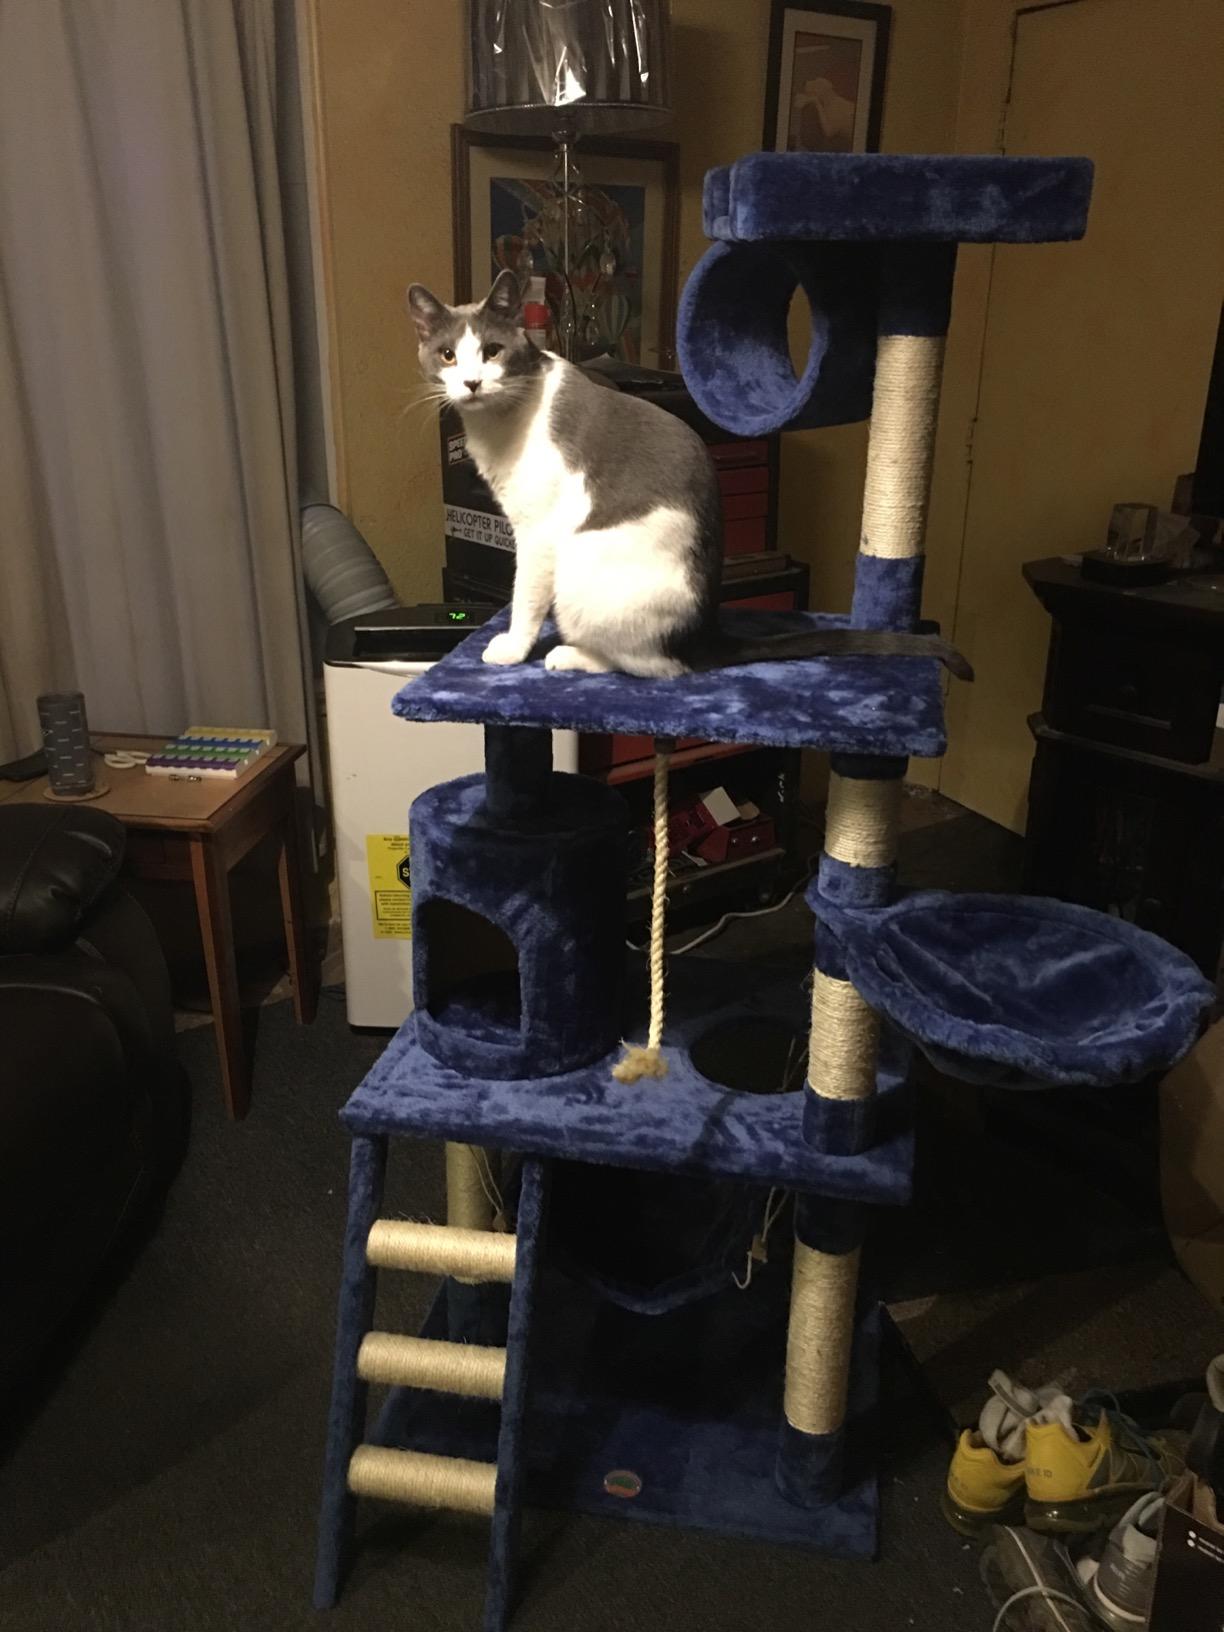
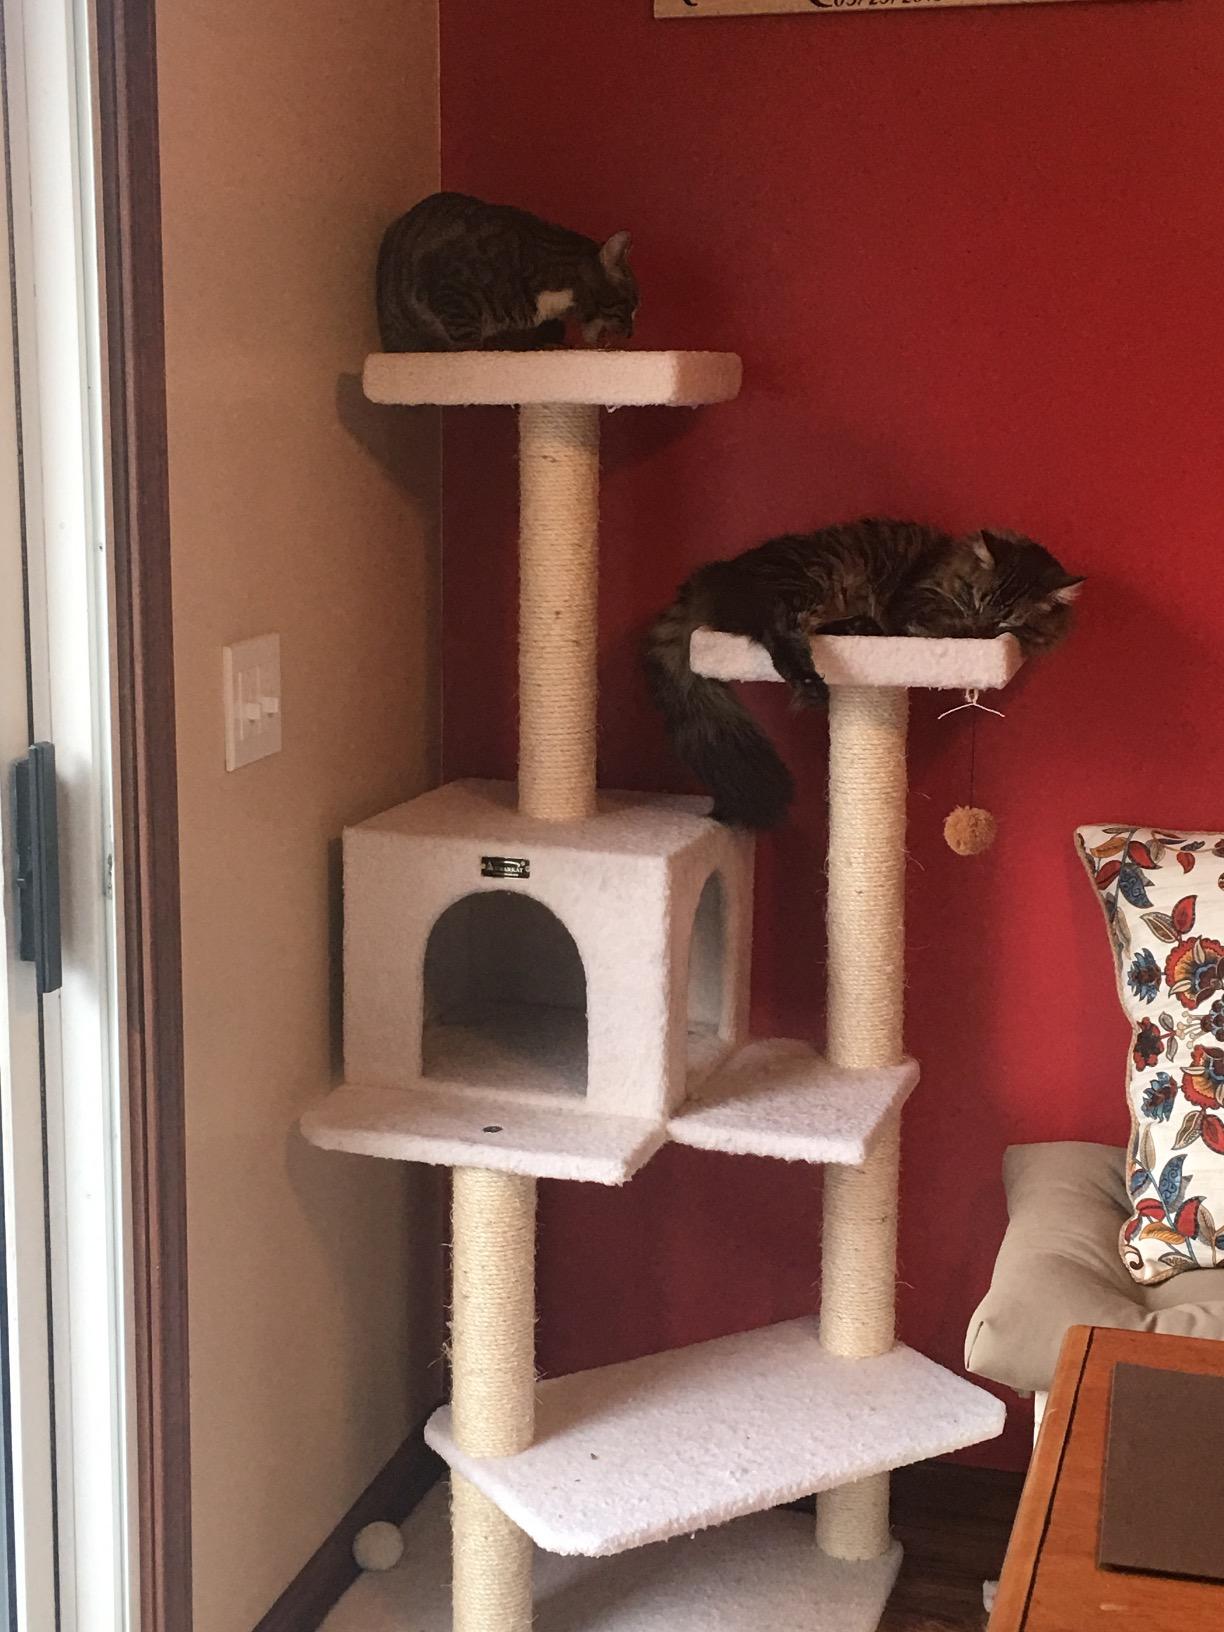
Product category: items_cat tree
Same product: no